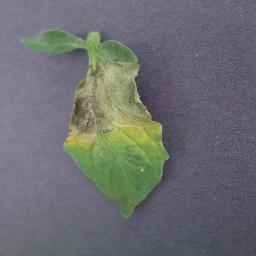
Label: Tomato___Late_blight